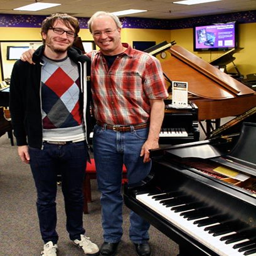
shopping for musical instrument company is a family affair !